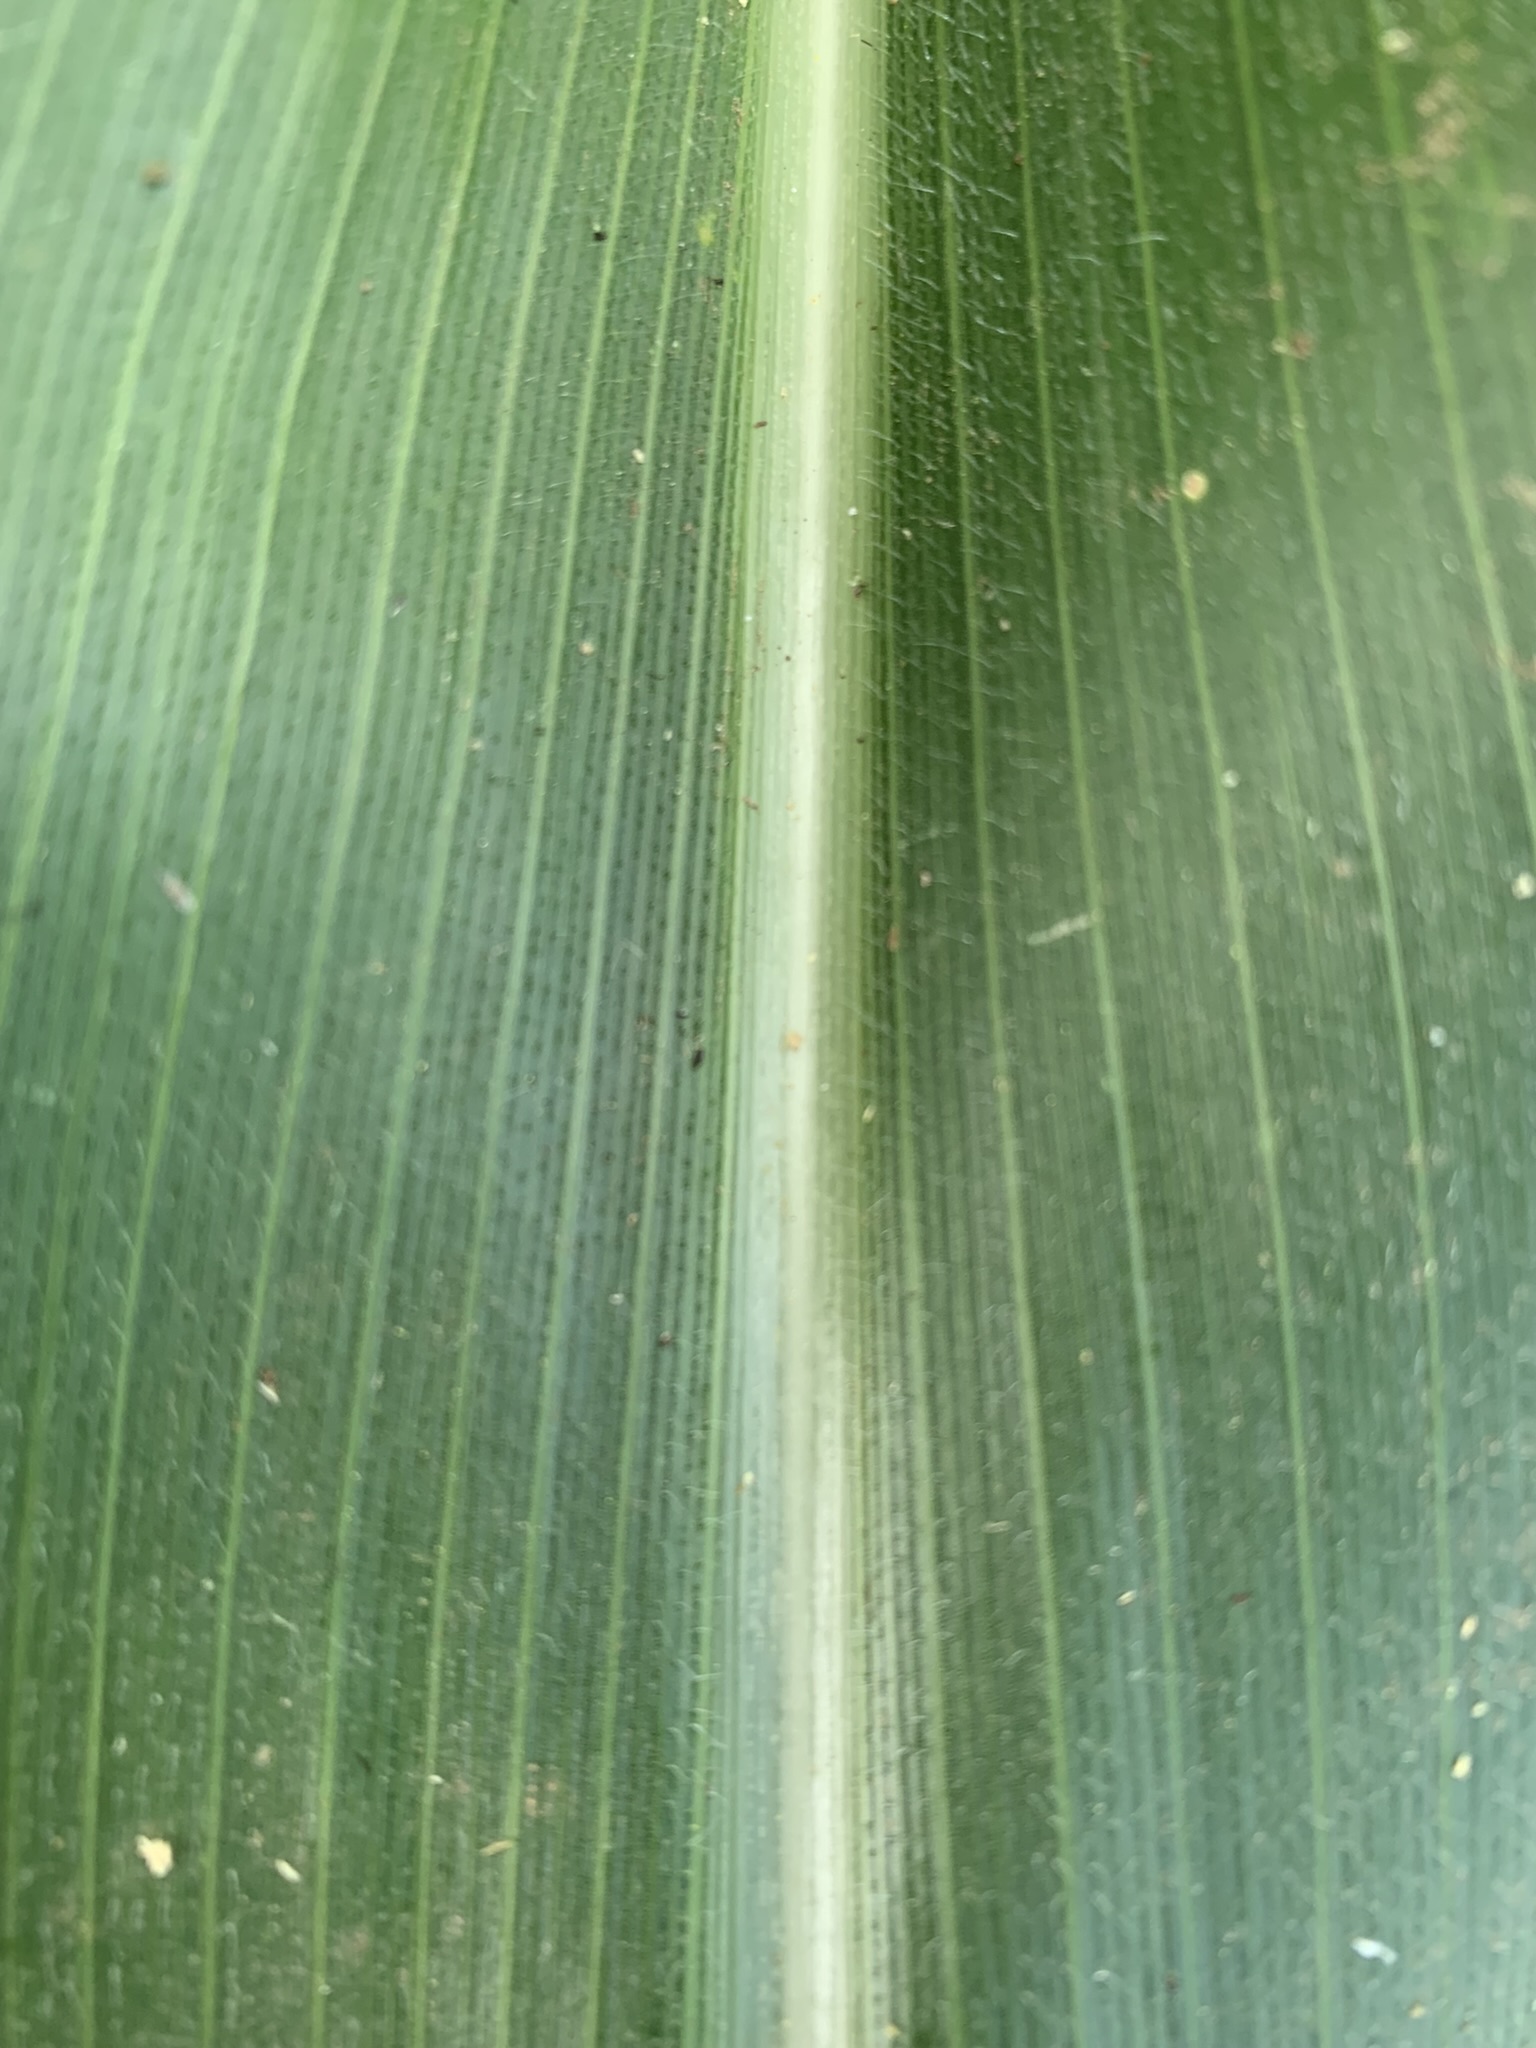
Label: Healthy